Grey Island Systems International

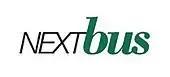
NextBus Logo

NextBus uses Global Positioning System (GPS) tracking satellites and advanced computer modeling to track vehicles in their routes, thus providing accurate vehicle arrival information and real-time maps instead of bus schedules to passengers and managers of public transit, shuttles, and trains. The information is updated at regular intervals to account for traffic variations, breakdowns, and day-to-day problems faced by transit providers that can interrupt service.